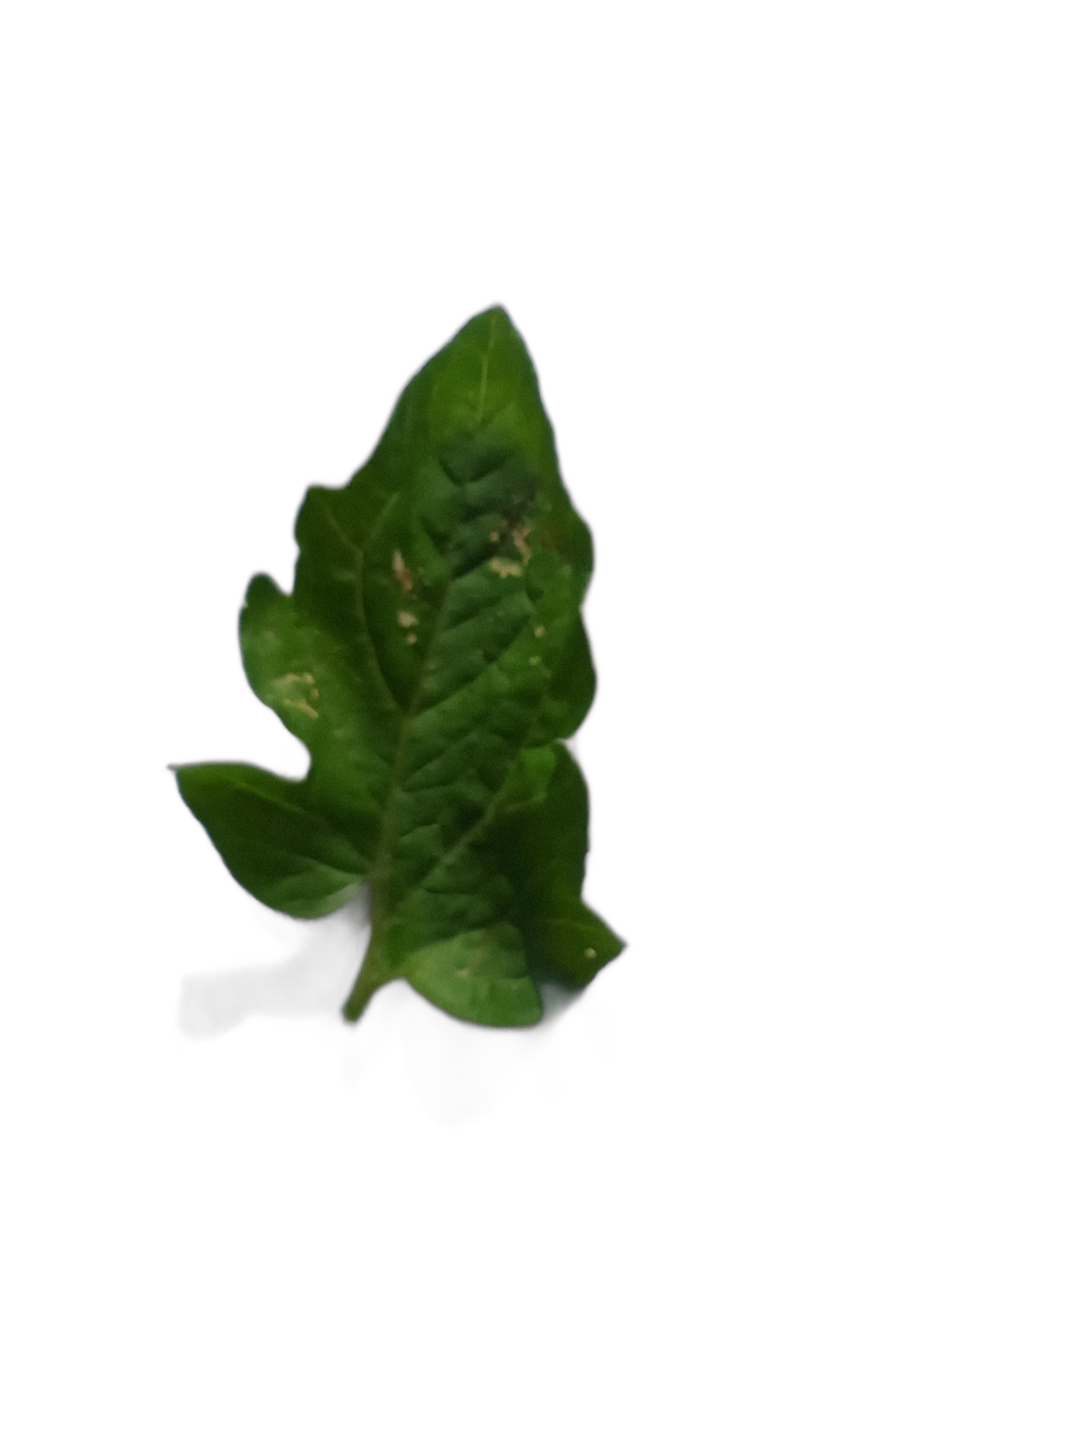
Crop: Tomato
Label: Spot